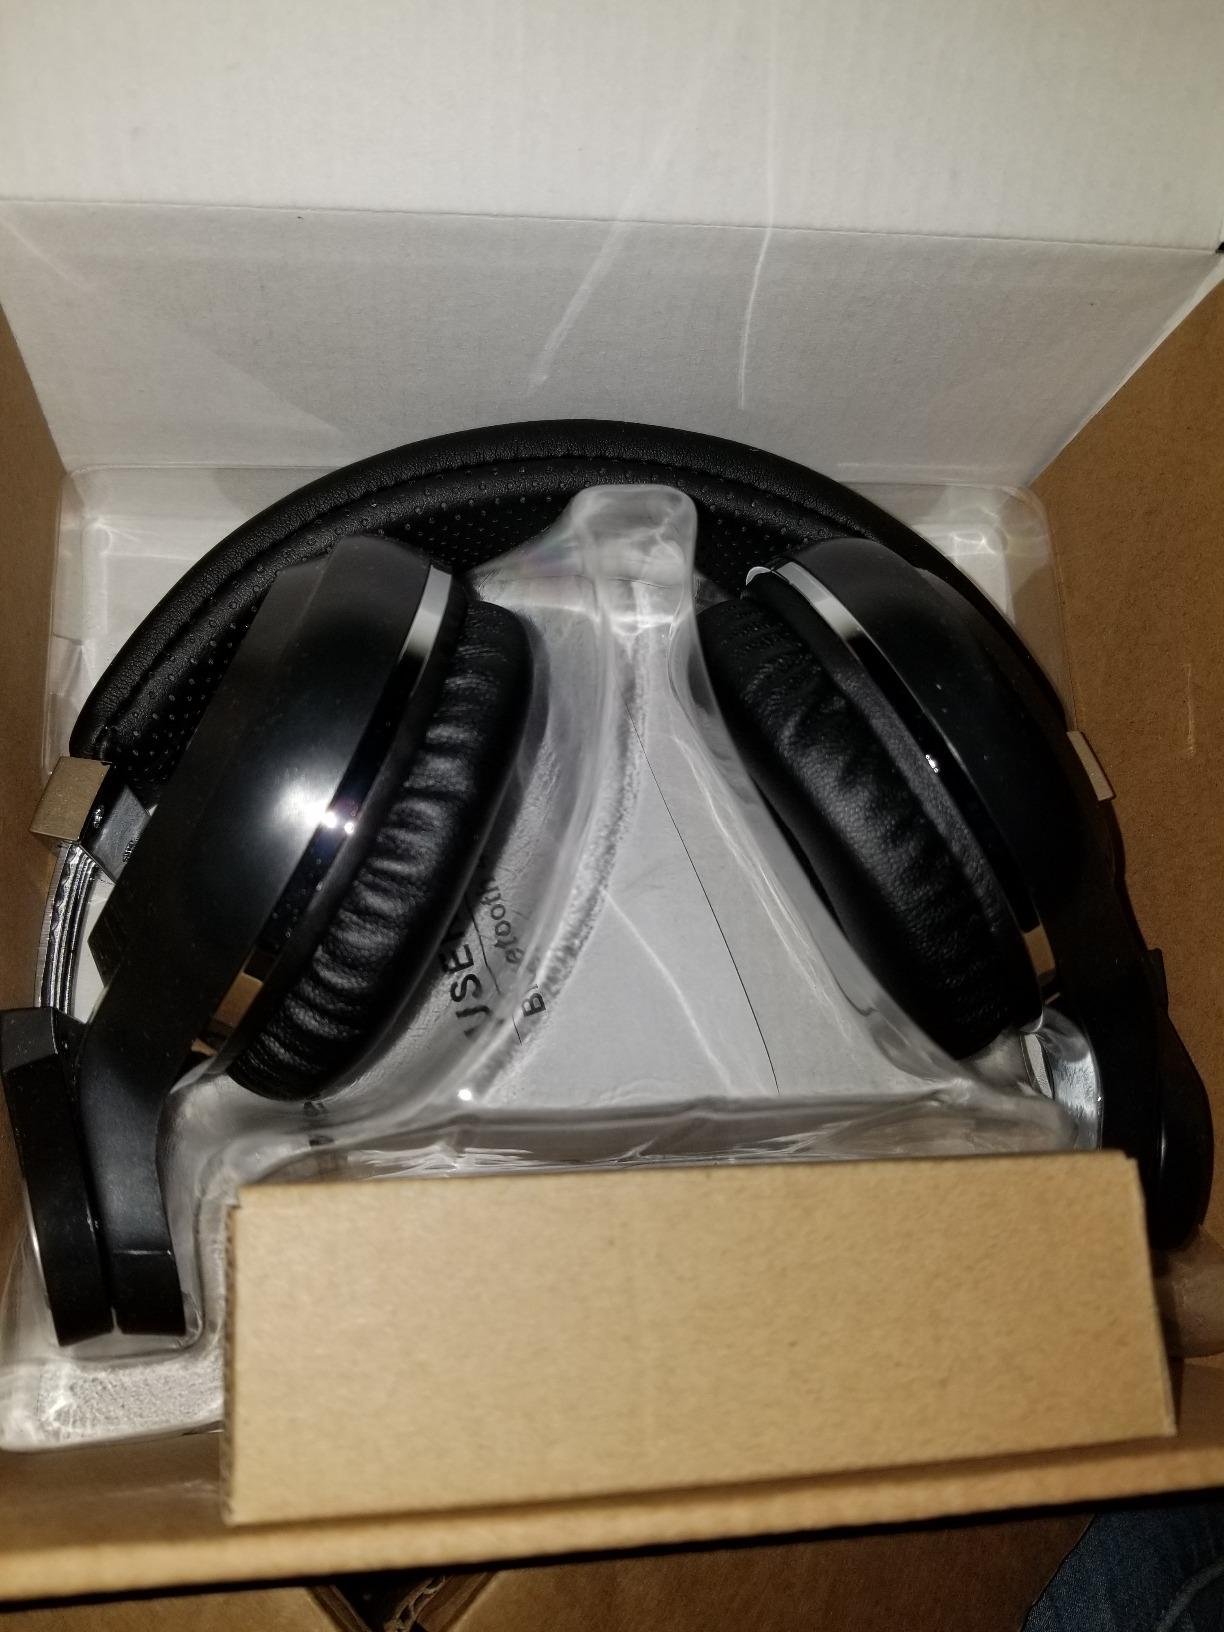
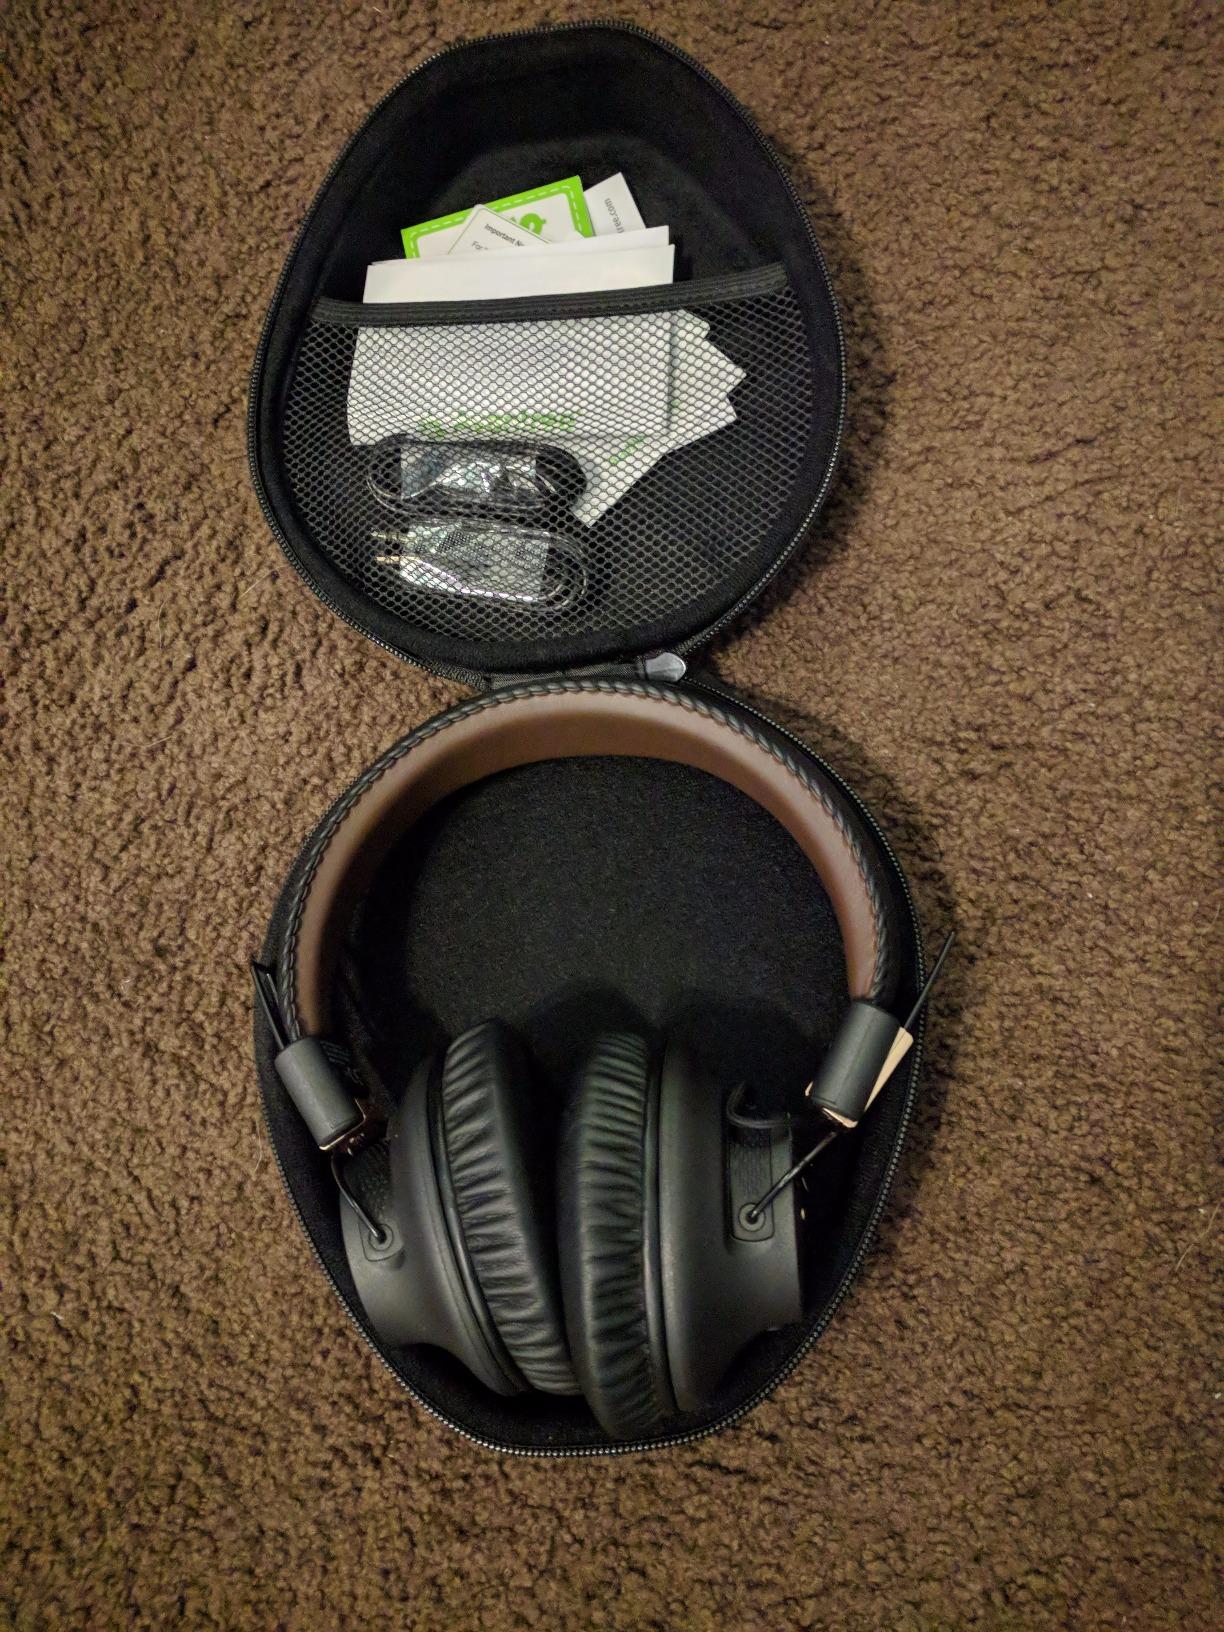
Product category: headphones
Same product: no